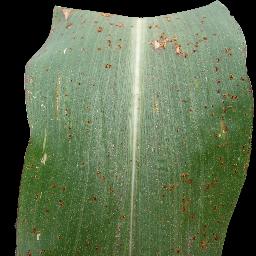
Label: Corn___Common_rust